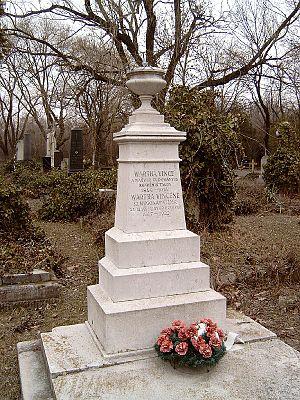
La comtesse Vilma Hugonnai de Szentgyörgy est la première femme médecin hongroise.